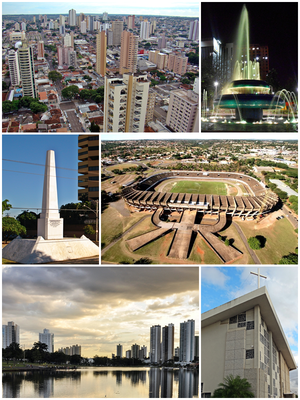
Campo Grande est la capitale de l’État brésilien du Mato Grosso do Sul, qui est situé dans la région centre-ouest et a une frontière avec la Bolivie et le Paraguay. C’était la route obligatoire pour se diriger, par terre, de São Paulo ou du Minas Gerais vers le Mato Grosso.